Ray Gravell

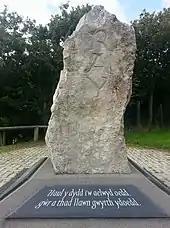
A memorial stone was erected in Gravell's home village of Mynydd-y-garreg shortly after his death.

On 15 March 2008 at the final match of the Six Nations Championship, Gravell's daughters Gwenan and Manon were asked to lead the Wales team on to the pitch at the Millennium Stadium in Cardiff, carrying the Triple Crown plate Wales had won in their previous match. During the game itself, Wales' kicking coach, Neil Jenkins along with other members of the coaching staff and players wore number 13 shirts bearing Gravell's name. Wales won the match 29–12 securing their 10th Grand Slam, just Wales' second since Gravell himself had won it in 1978.